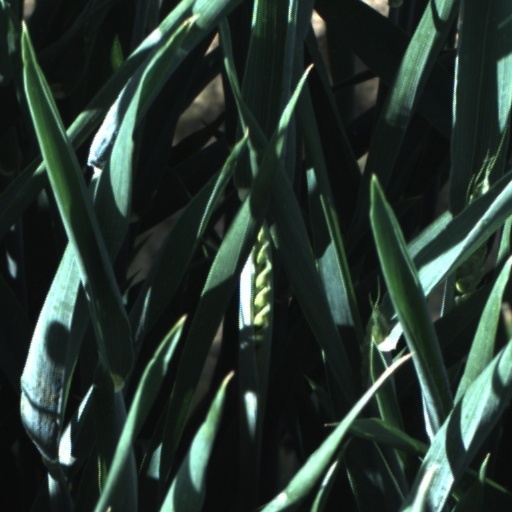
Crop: wheat